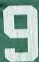
Number: 9